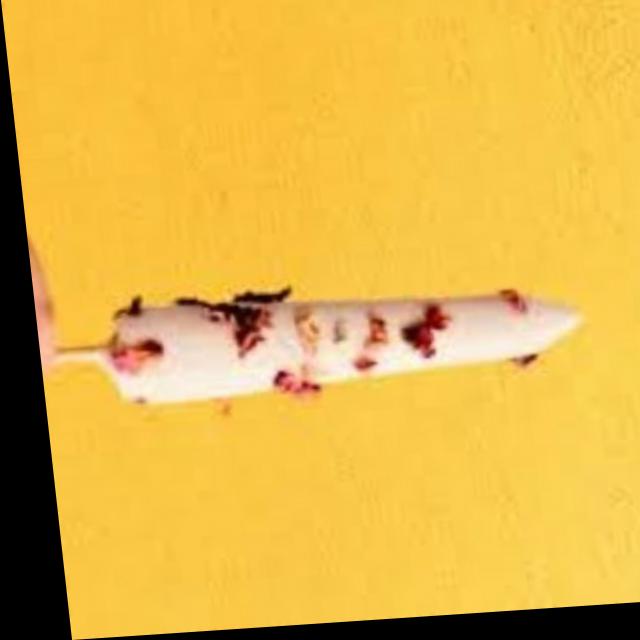
Dish: kulfi